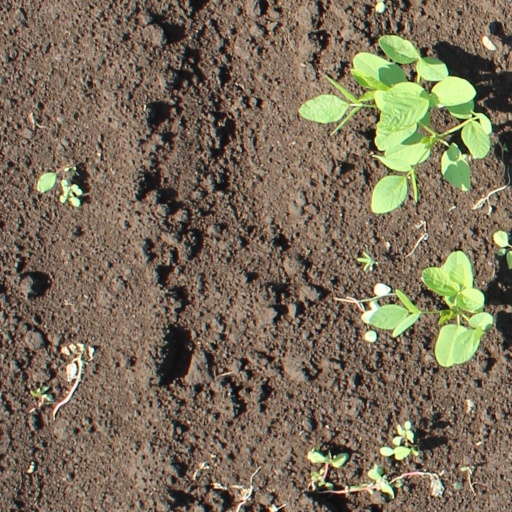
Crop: soybean